Dresden-Friedrichstadt station

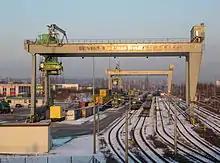
The transhipment yard in the Dresden freight traffic centre

A modern freight village lies immediately south of the station area on Potthoffstraße. The transhipment yard for combined transport has two entry and exit tracks, four loading tracks with adjoining storage areas and two gantry cranes. The transhipment yard can handle a maximum of 90,000 containers or swap bodies annually.